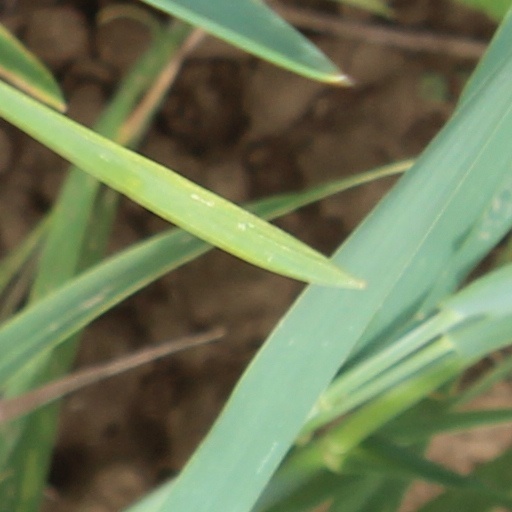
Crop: wheat